Kildin Island

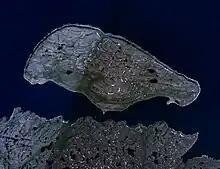
Satellite photo of the island.

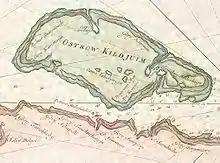
1790 map of the island

Kildin (also Kilduin; , North Sami: Gieldasuolu) is a small Russian island in the Barents Sea, off the Russian shore and about 120 km from Norway. Administratively, Kildin belongs to the Murmansk Oblast of the Russian Federation.